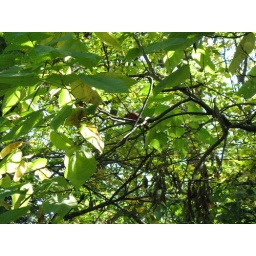
bird in tree